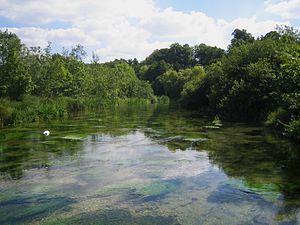
Ode à l'automne est une ode composée par le poète romantique anglais John Keats.
L'Itchen est un fleuve qui coule dans le Hampshire en Angleterre.